Inca plan

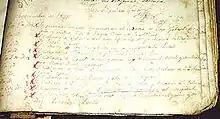
Records of the Recoleta Cemetery about the burial of Juan Baustista Túpac Amaru, proposed as King of the United Provinces of South America.

The Inca plan was a proposal formulated in 1816 by Manuel Belgrano to the Congress of Tucumán, aiming to crown a Sapa Inca to lead the independent territory. After the Declaration of Independence of the United Provinces of South America (modern Argentina), the Congress discussed the form of government that should be used. Belgrano proposed that the country be ruled by a Constitutional monarchy headed by a restored Inca ruler. The proposal was supported by José de San Martín, Martín Miguel de Güemes and the northern provinces, but found strong resistance from Buenos Aires. The Congress would ultimately reject it, creating instead a Republican government.